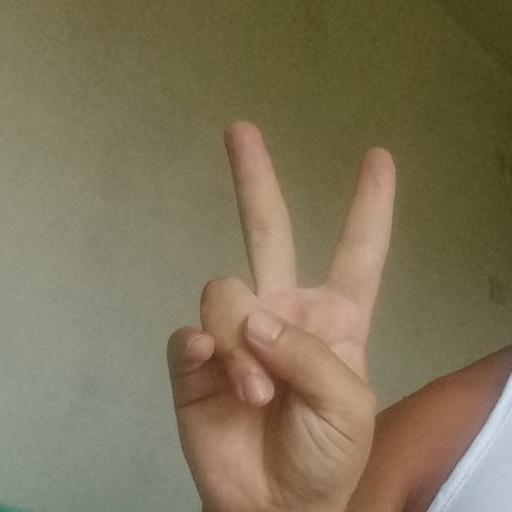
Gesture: peace